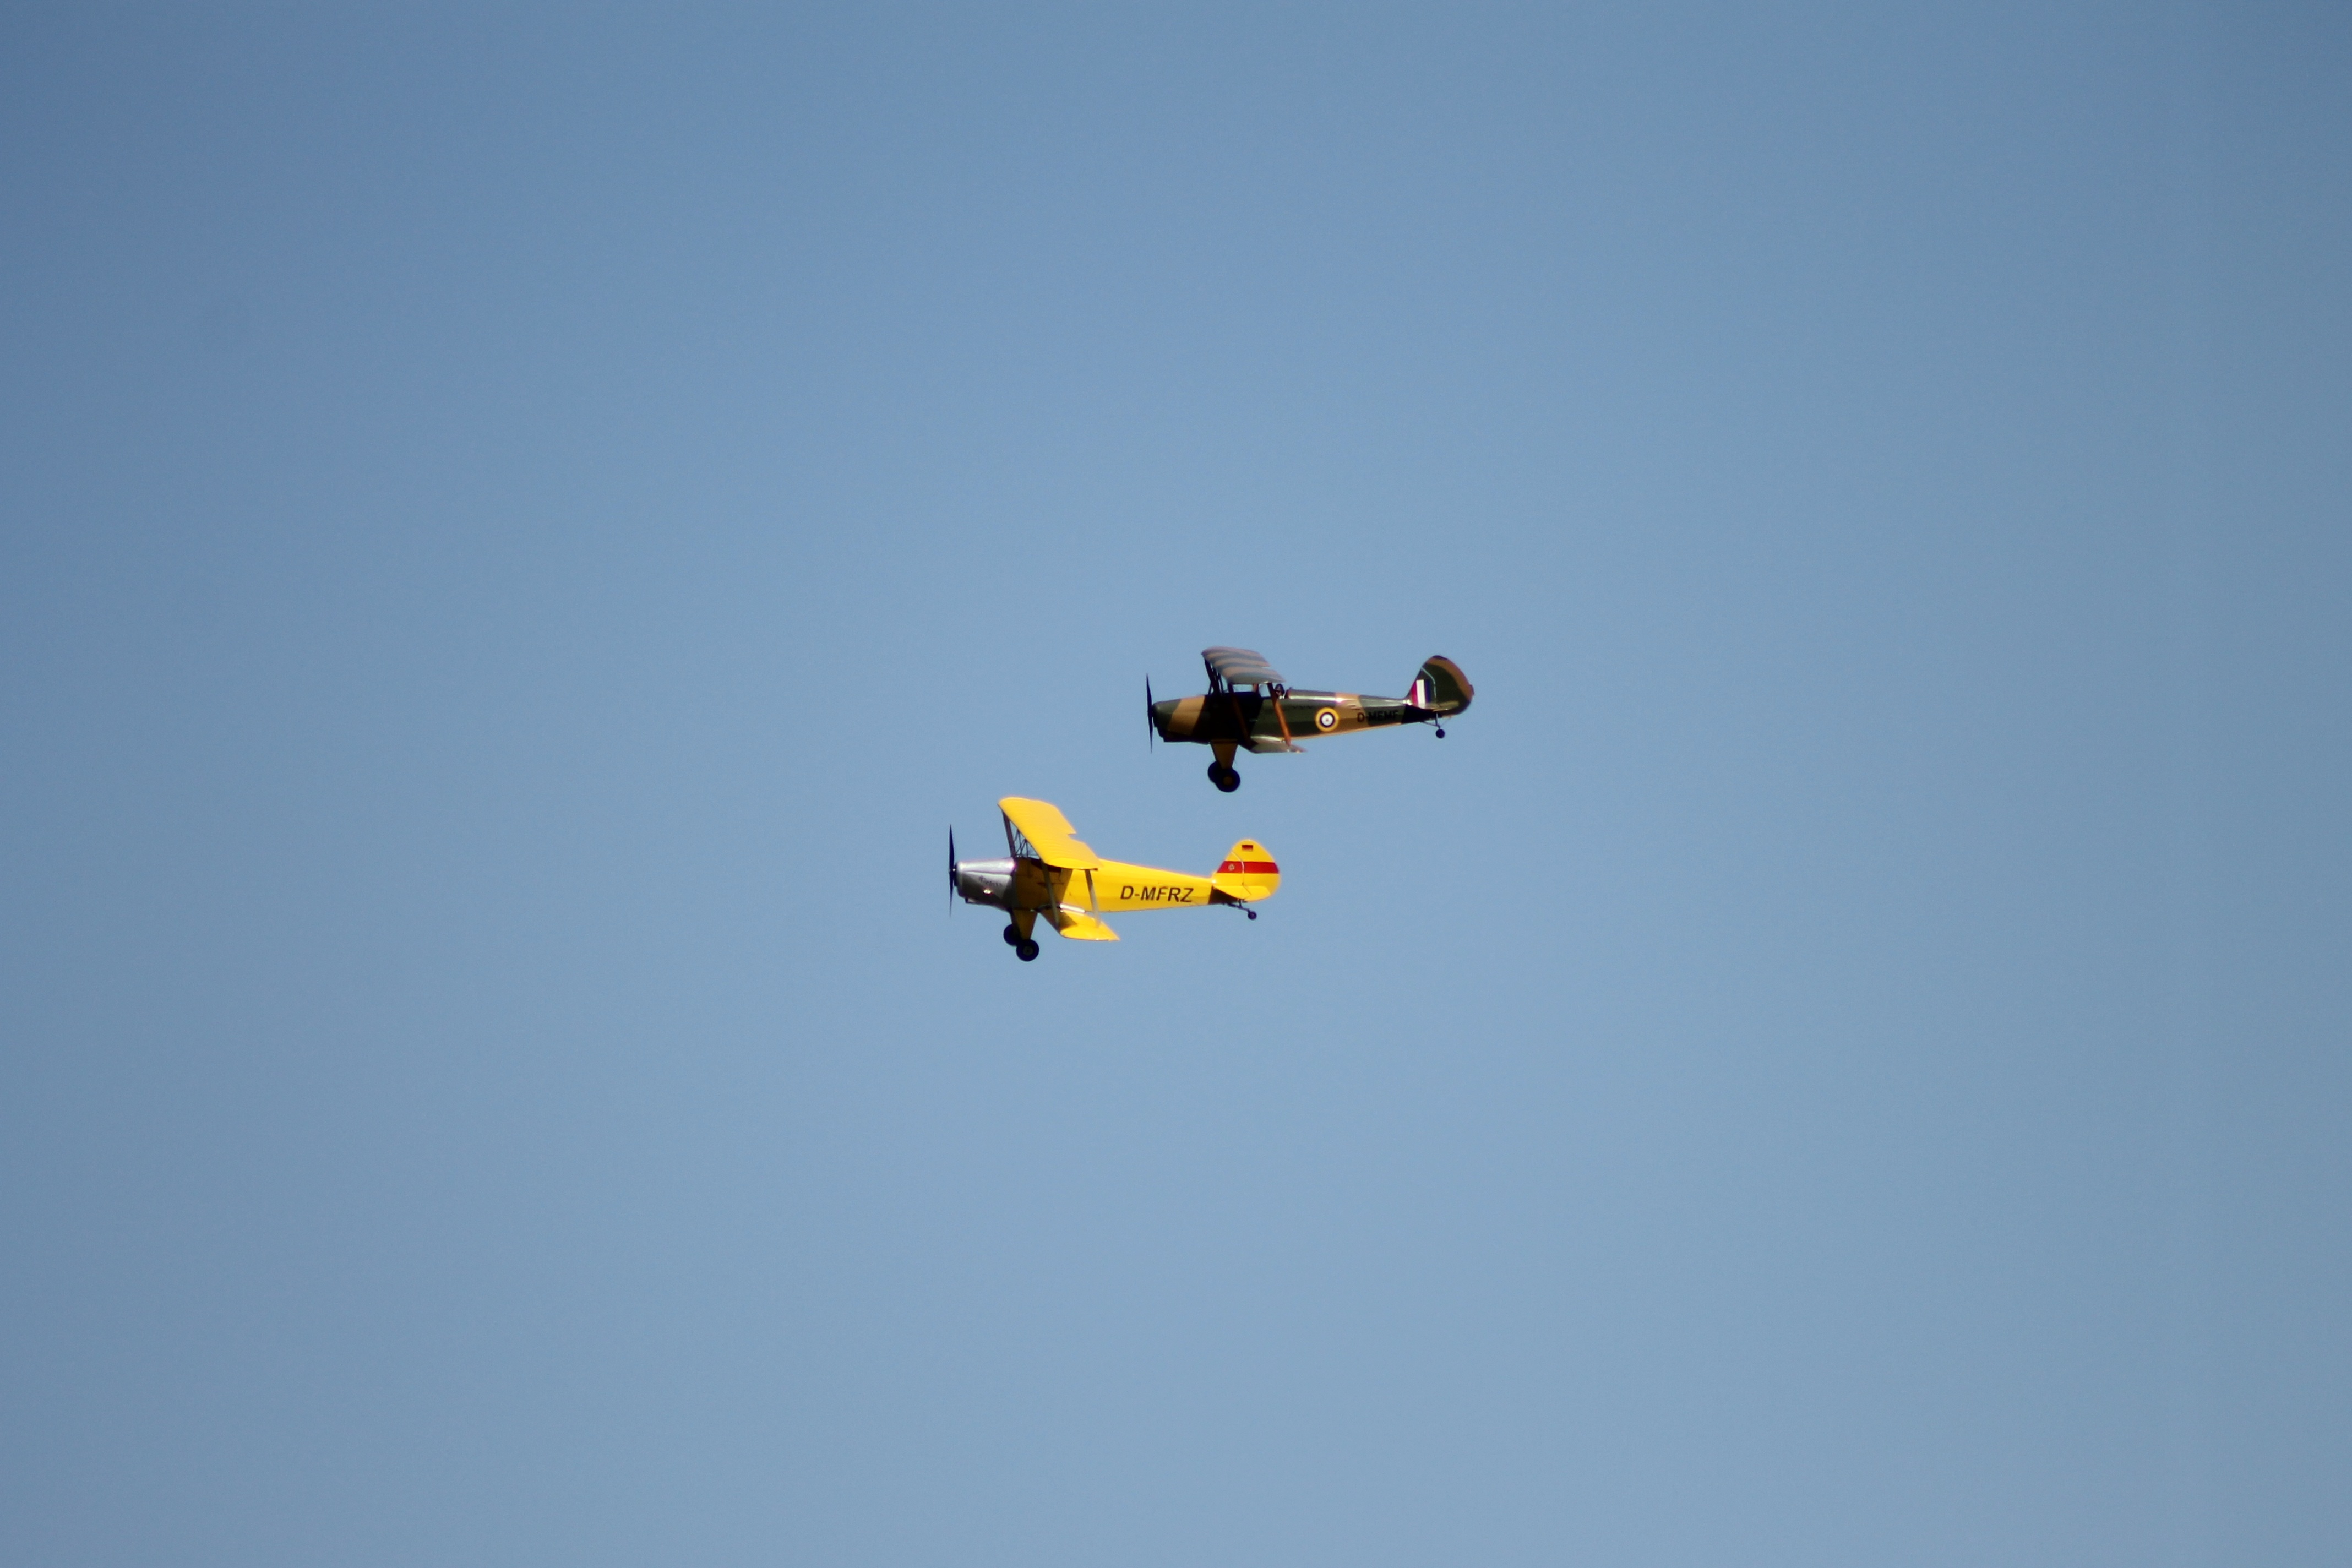
wing, airplane, aircraft, vehicle, airline, aviation, flight, propeller, flyer, takeoff, propeller plane, air show, double decker, air force, aerobatics, flugshow, m17, air travel, atmosphere of earth, general aviation